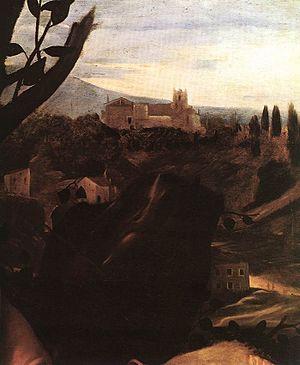
Le Sacrifice d'Isaac est un tableau de Caravage conservé à la galerie des Offices de Florence. Il représente un épisode biblique tiré de la Genèse, au cours duquel le patriarche Abraham s'apprête à sacrifier son propre fils Isaac afin d'obéir à l'injonction de Dieu ; mais un ange arrête son geste juste à temps. La scène est représentée à l'extérieur ; il s'agit de l'un des rares paysages peints par Caravage, et c'est d'ailleurs le dernier qu'il représente alors qu'il s'apprête à orienter son style vers des traitements plus sombres et intimistes. Bien que le thème soit déjà bien connu, certains aspects de son traitement pictural offrent une perspective inédite : en particulier, les attitudes du patriarche et de son fils sont tout à fait inhabituelles par rapport à l'iconographie religieuse de l'époque.